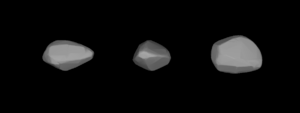
(132) Éthra est un astéroïde de la ceinture principale aréocroiseur découvert par James Craig Watson le 13 juin 1873.